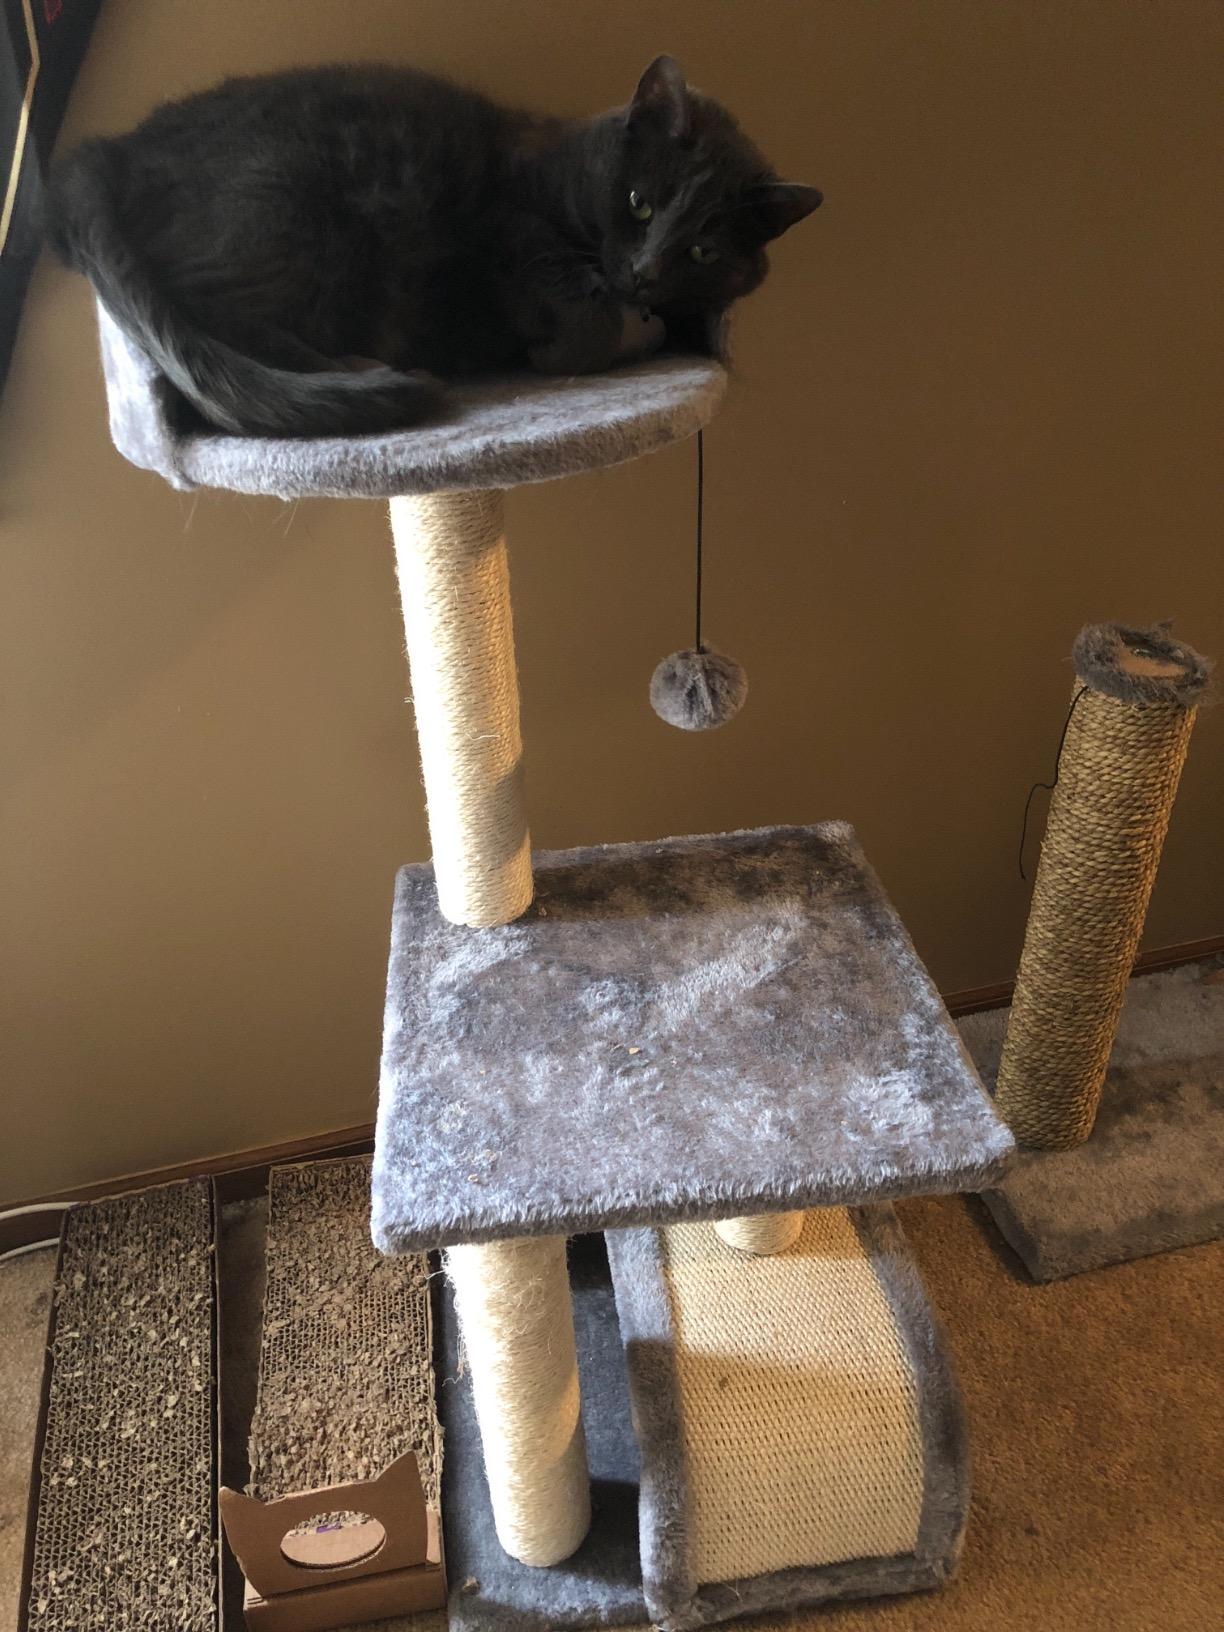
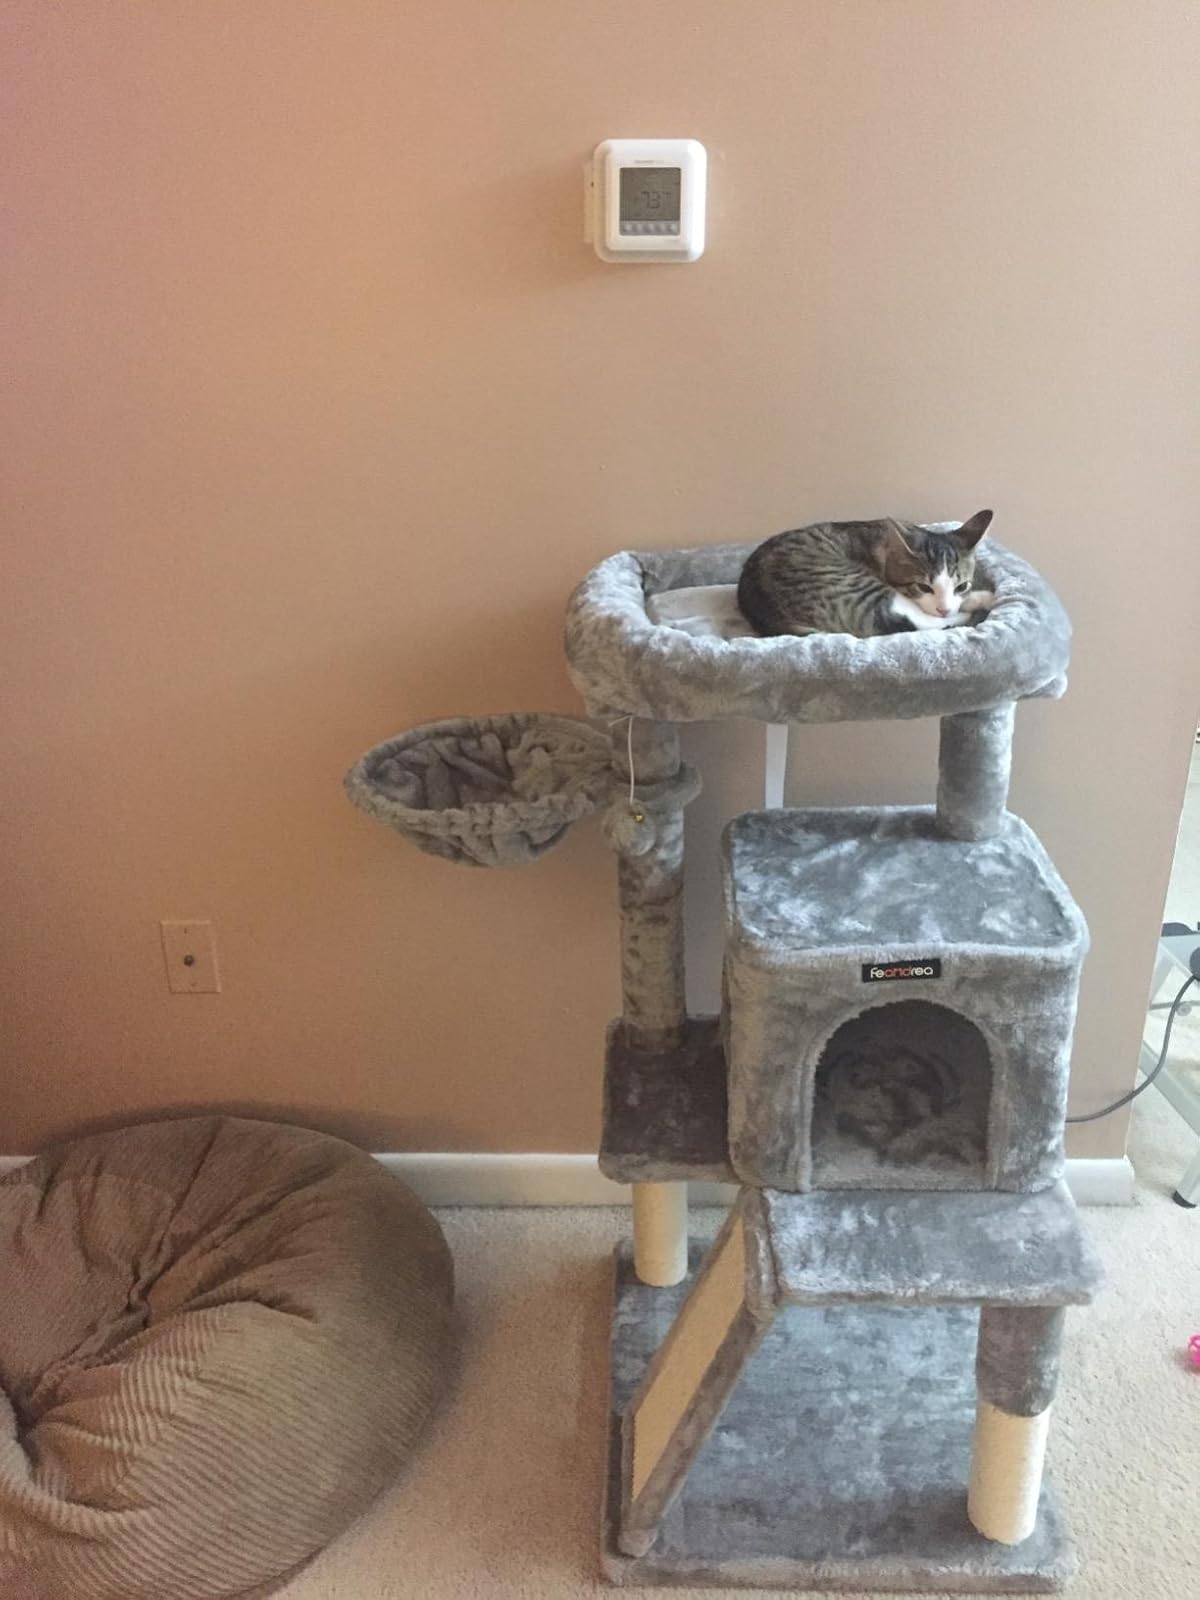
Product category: items_cat tree
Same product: no